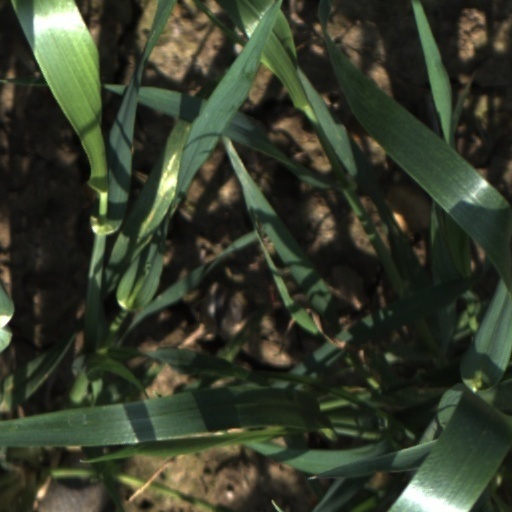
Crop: wheat